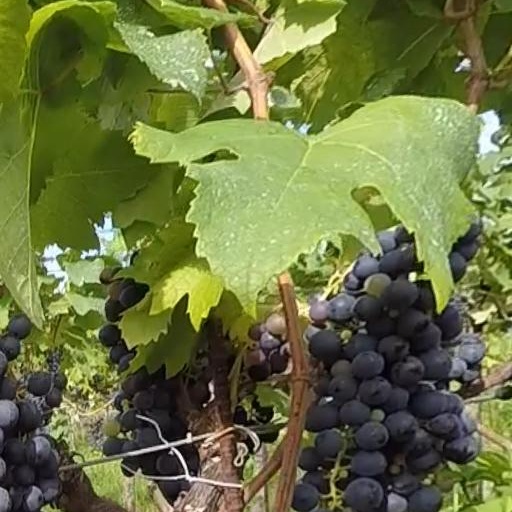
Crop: grape